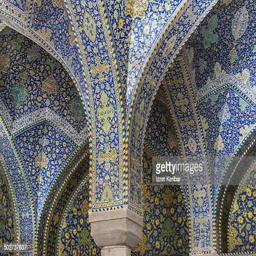
islamic structure known as mosque